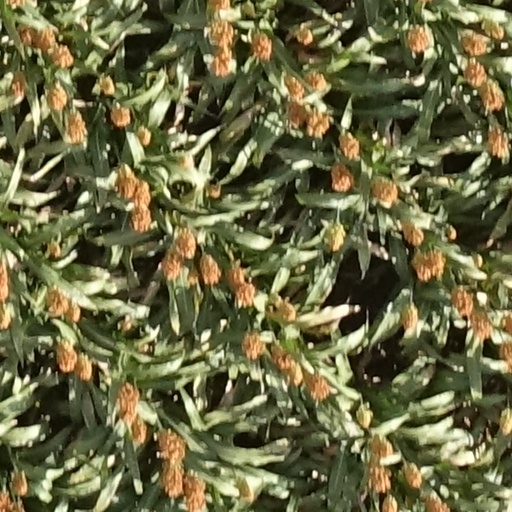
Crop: sorghum